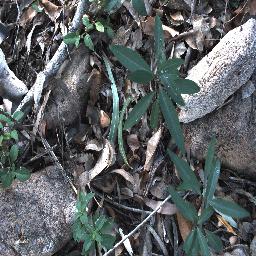
Label: rubber_vine